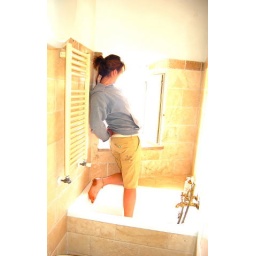
she came in through the bathroom window